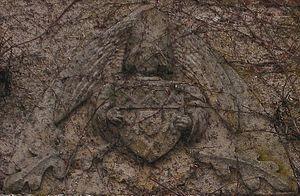
Prieuré du Saint-Sépulcre de Jaligny - Pierre sculptée aux armes d'Antoine de Balzac d'Entraigues, prieur commanditaire du monastère (1456). Un ange aux ailes déployées tient l'écu devant lui.
Jaligny-sur-Besbre est une commune française située dans le département de l'Allier et la région Auvergne-Rhône-Alpes. Autrefois appelée Jaligny, elle a pris son nom actuel le 20 novembre 1967.